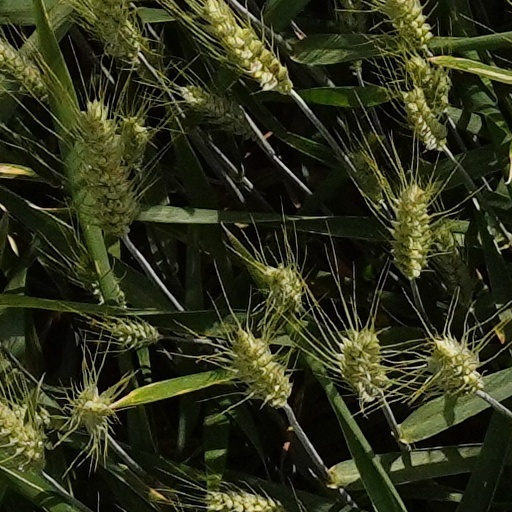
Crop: wheat